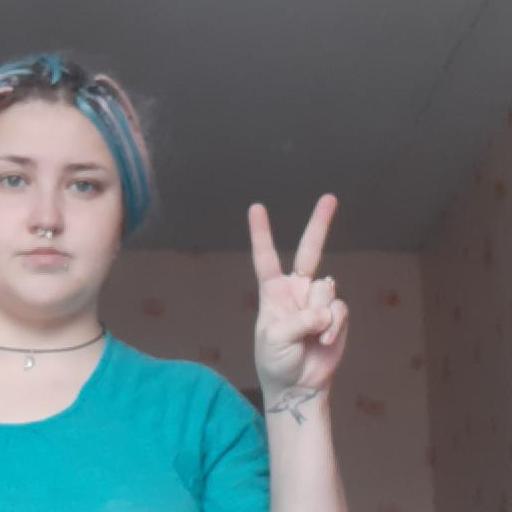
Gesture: peace